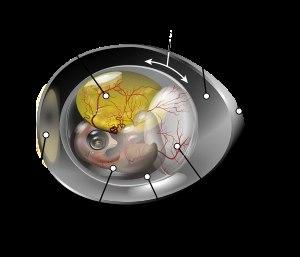
Le chorion, nom grec du placenta, est l'enveloppe la plus externe de l'œuf. Chez les mammifères, il est en contact avec les tissus maternels. La nature du chorion varie suivant la période de la grossesse.
Les œufs d'oiseaux sont pondus par les femelles et incubés pendant un temps qui varie selon les espèces. La moyenne des pontes va de un à environ 17. Certains oiseaux pondent des œufs même quand ceux-ci n'ont pas été fécondés. Les œufs d’oiseaux adoptent une grande variété de couleurs, de formes et de tailles.